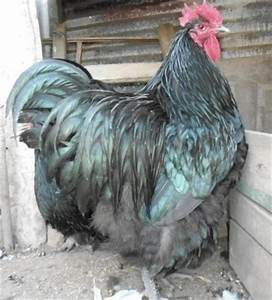
Label: gallina